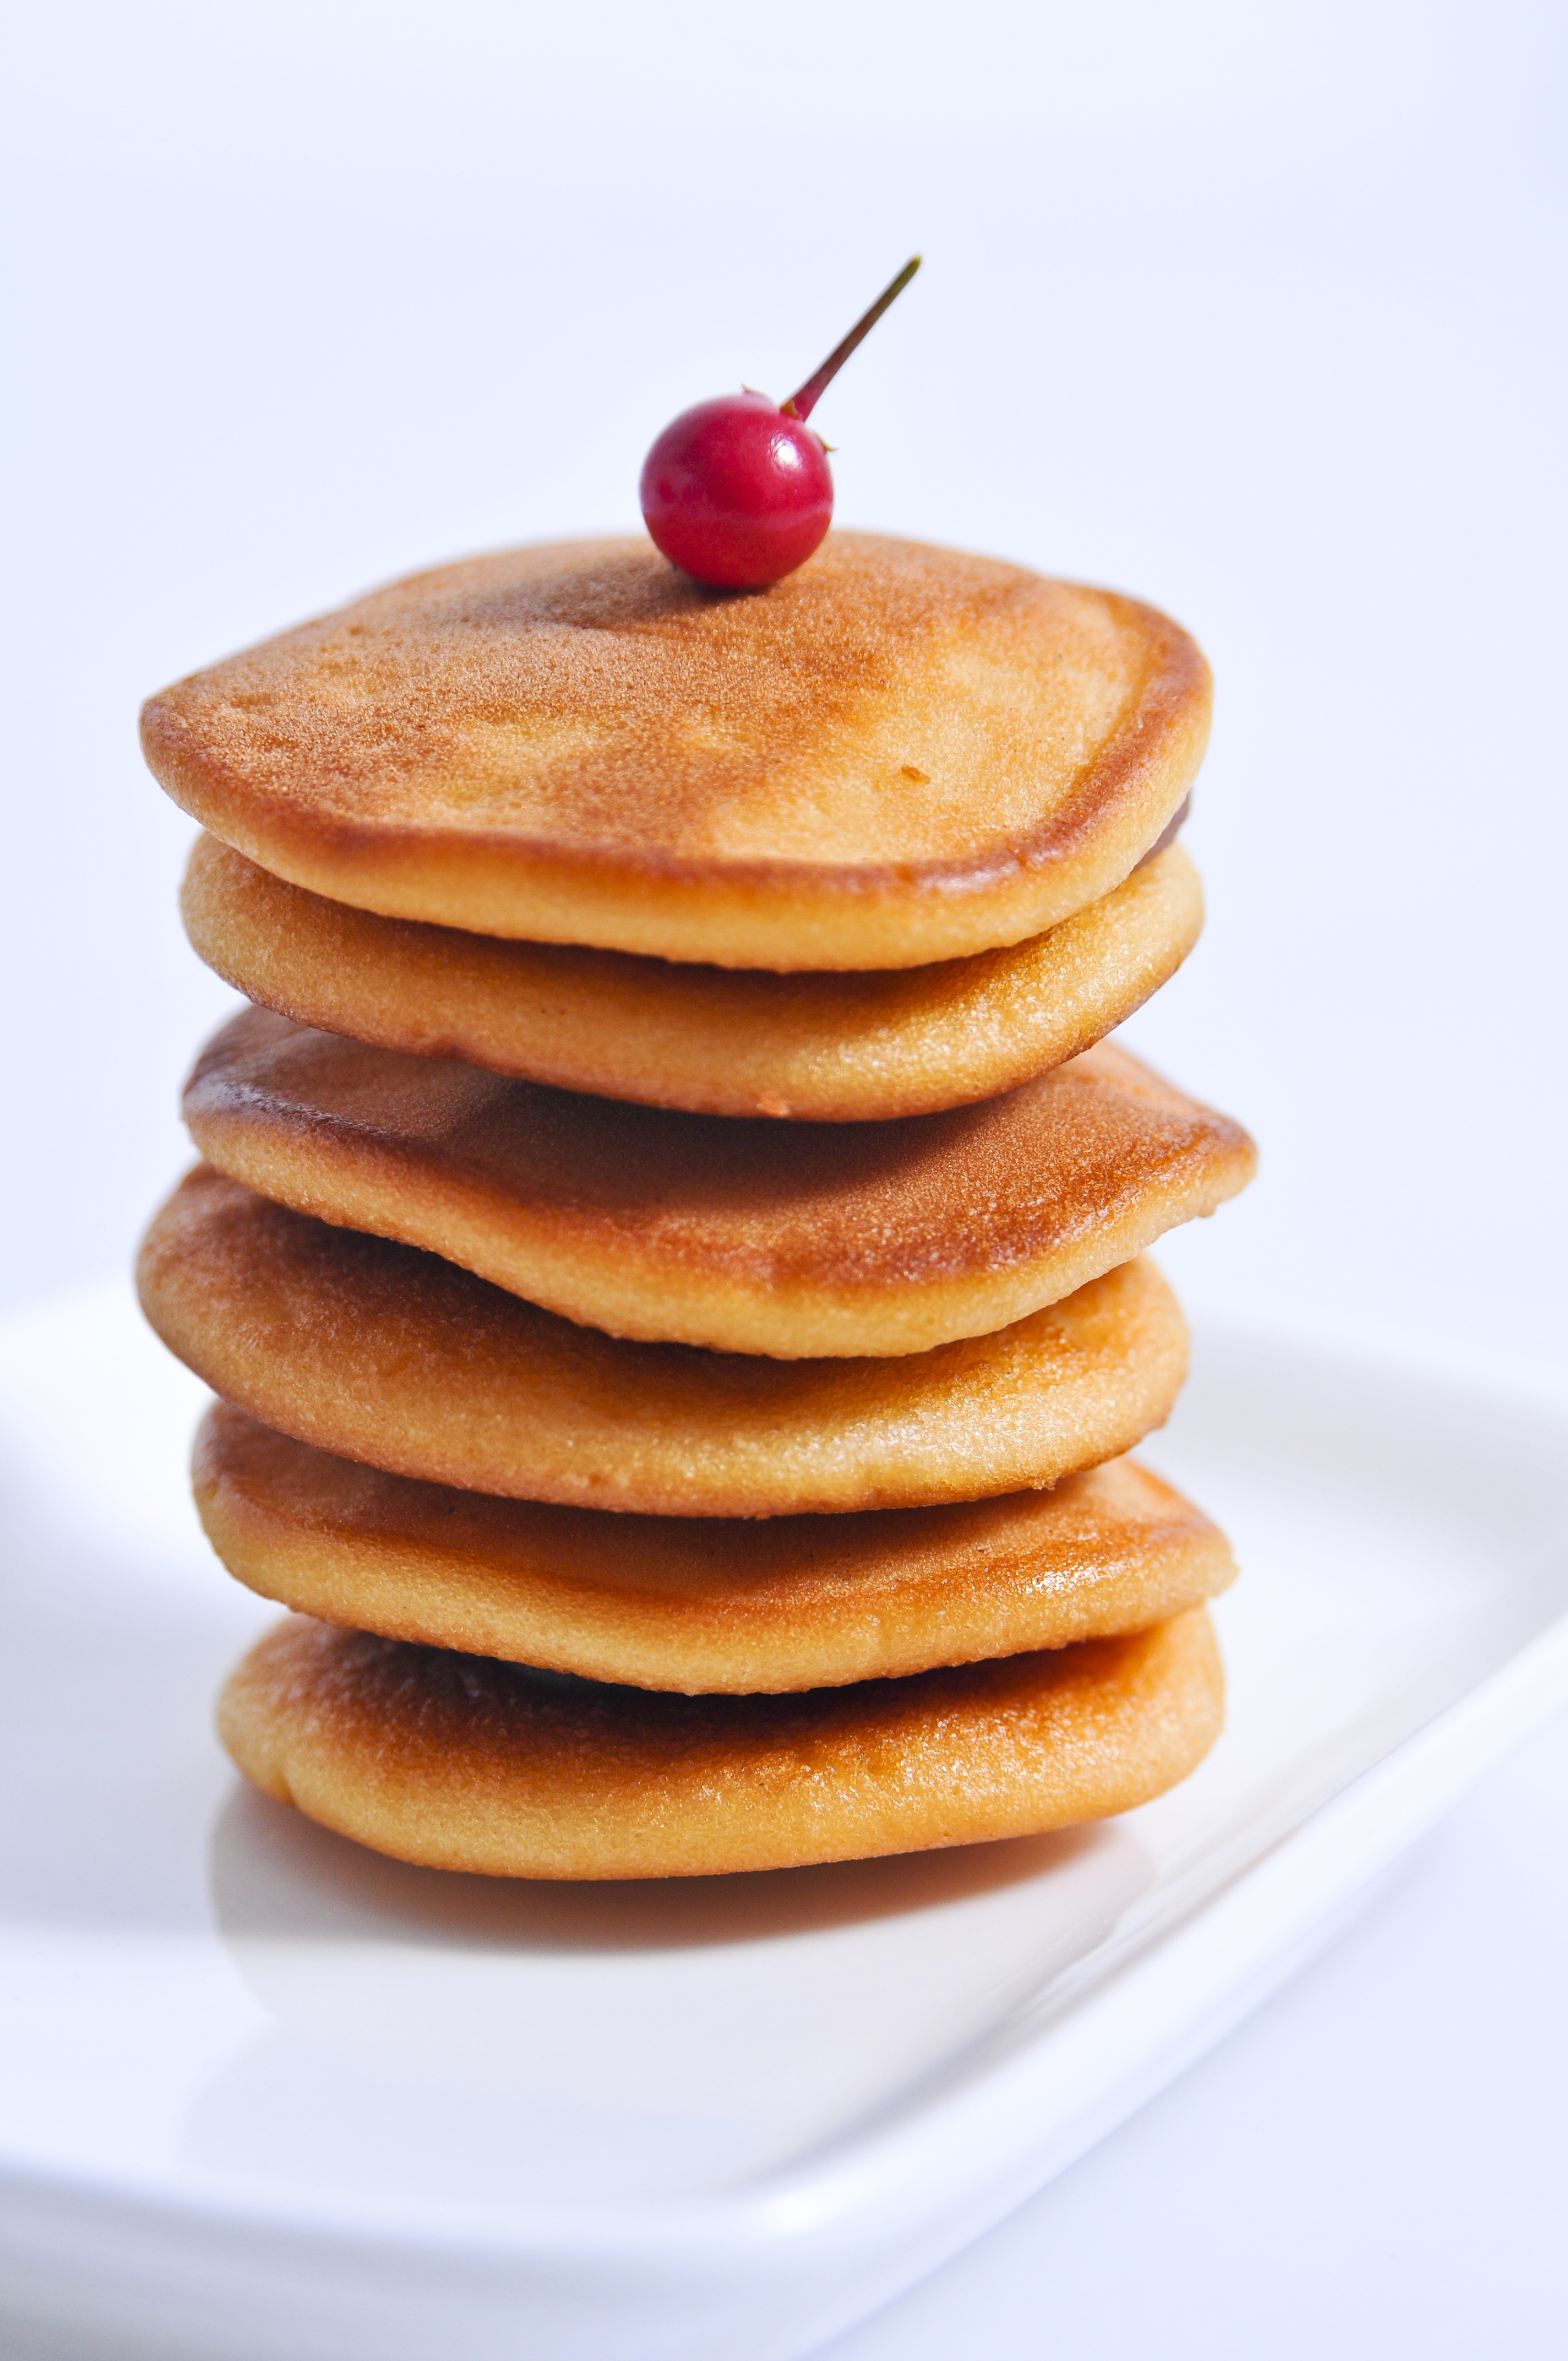
dish, meal, food, produce, breakfast, dessert, cuisine, delicious, pancake, icing, stacked, snacks, simple, flavor, red fruits, snickerdoodle, snack food, dorayaki, afternoon tea snacks